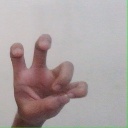
अक्षर: छ